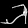
Label: Sandal